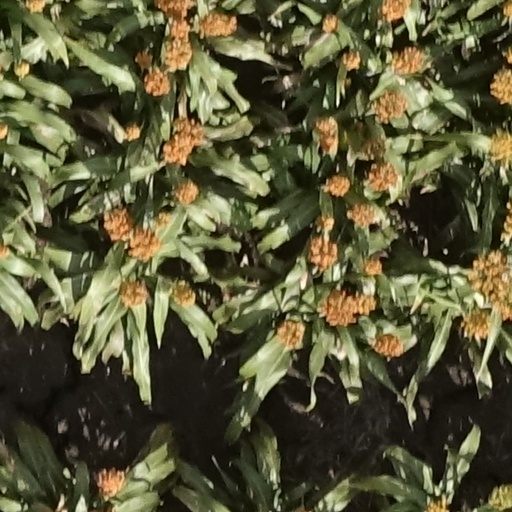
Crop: sorghum